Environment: real
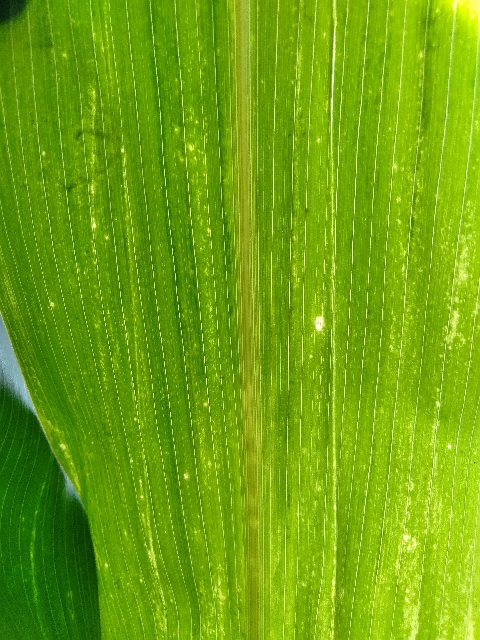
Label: lethal_necrosis